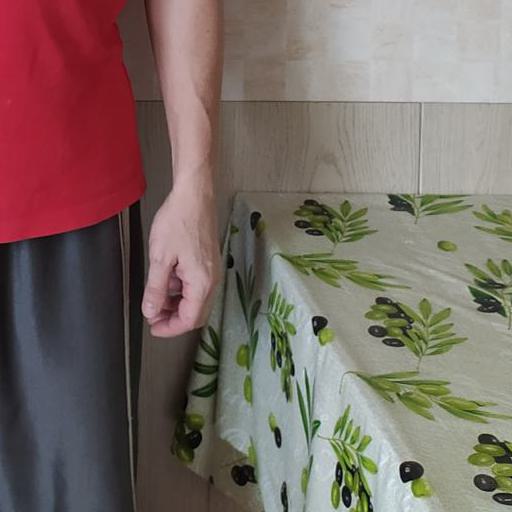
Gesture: no_gesture